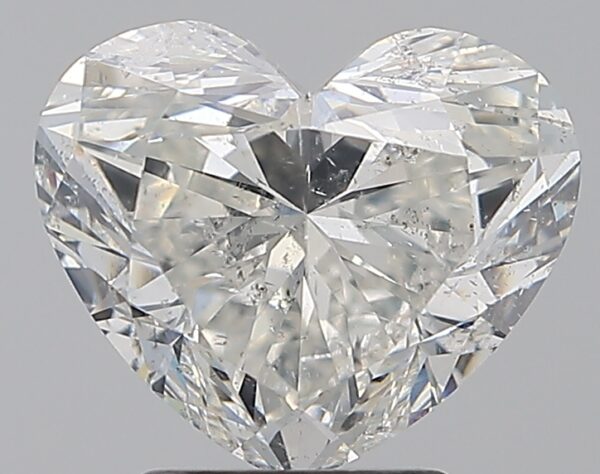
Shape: heart
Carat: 3.01
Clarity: SI2
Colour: I
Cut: EX
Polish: EX
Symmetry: EX
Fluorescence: N
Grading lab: GIA
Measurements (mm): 8.49 x 10.03 x 5.82